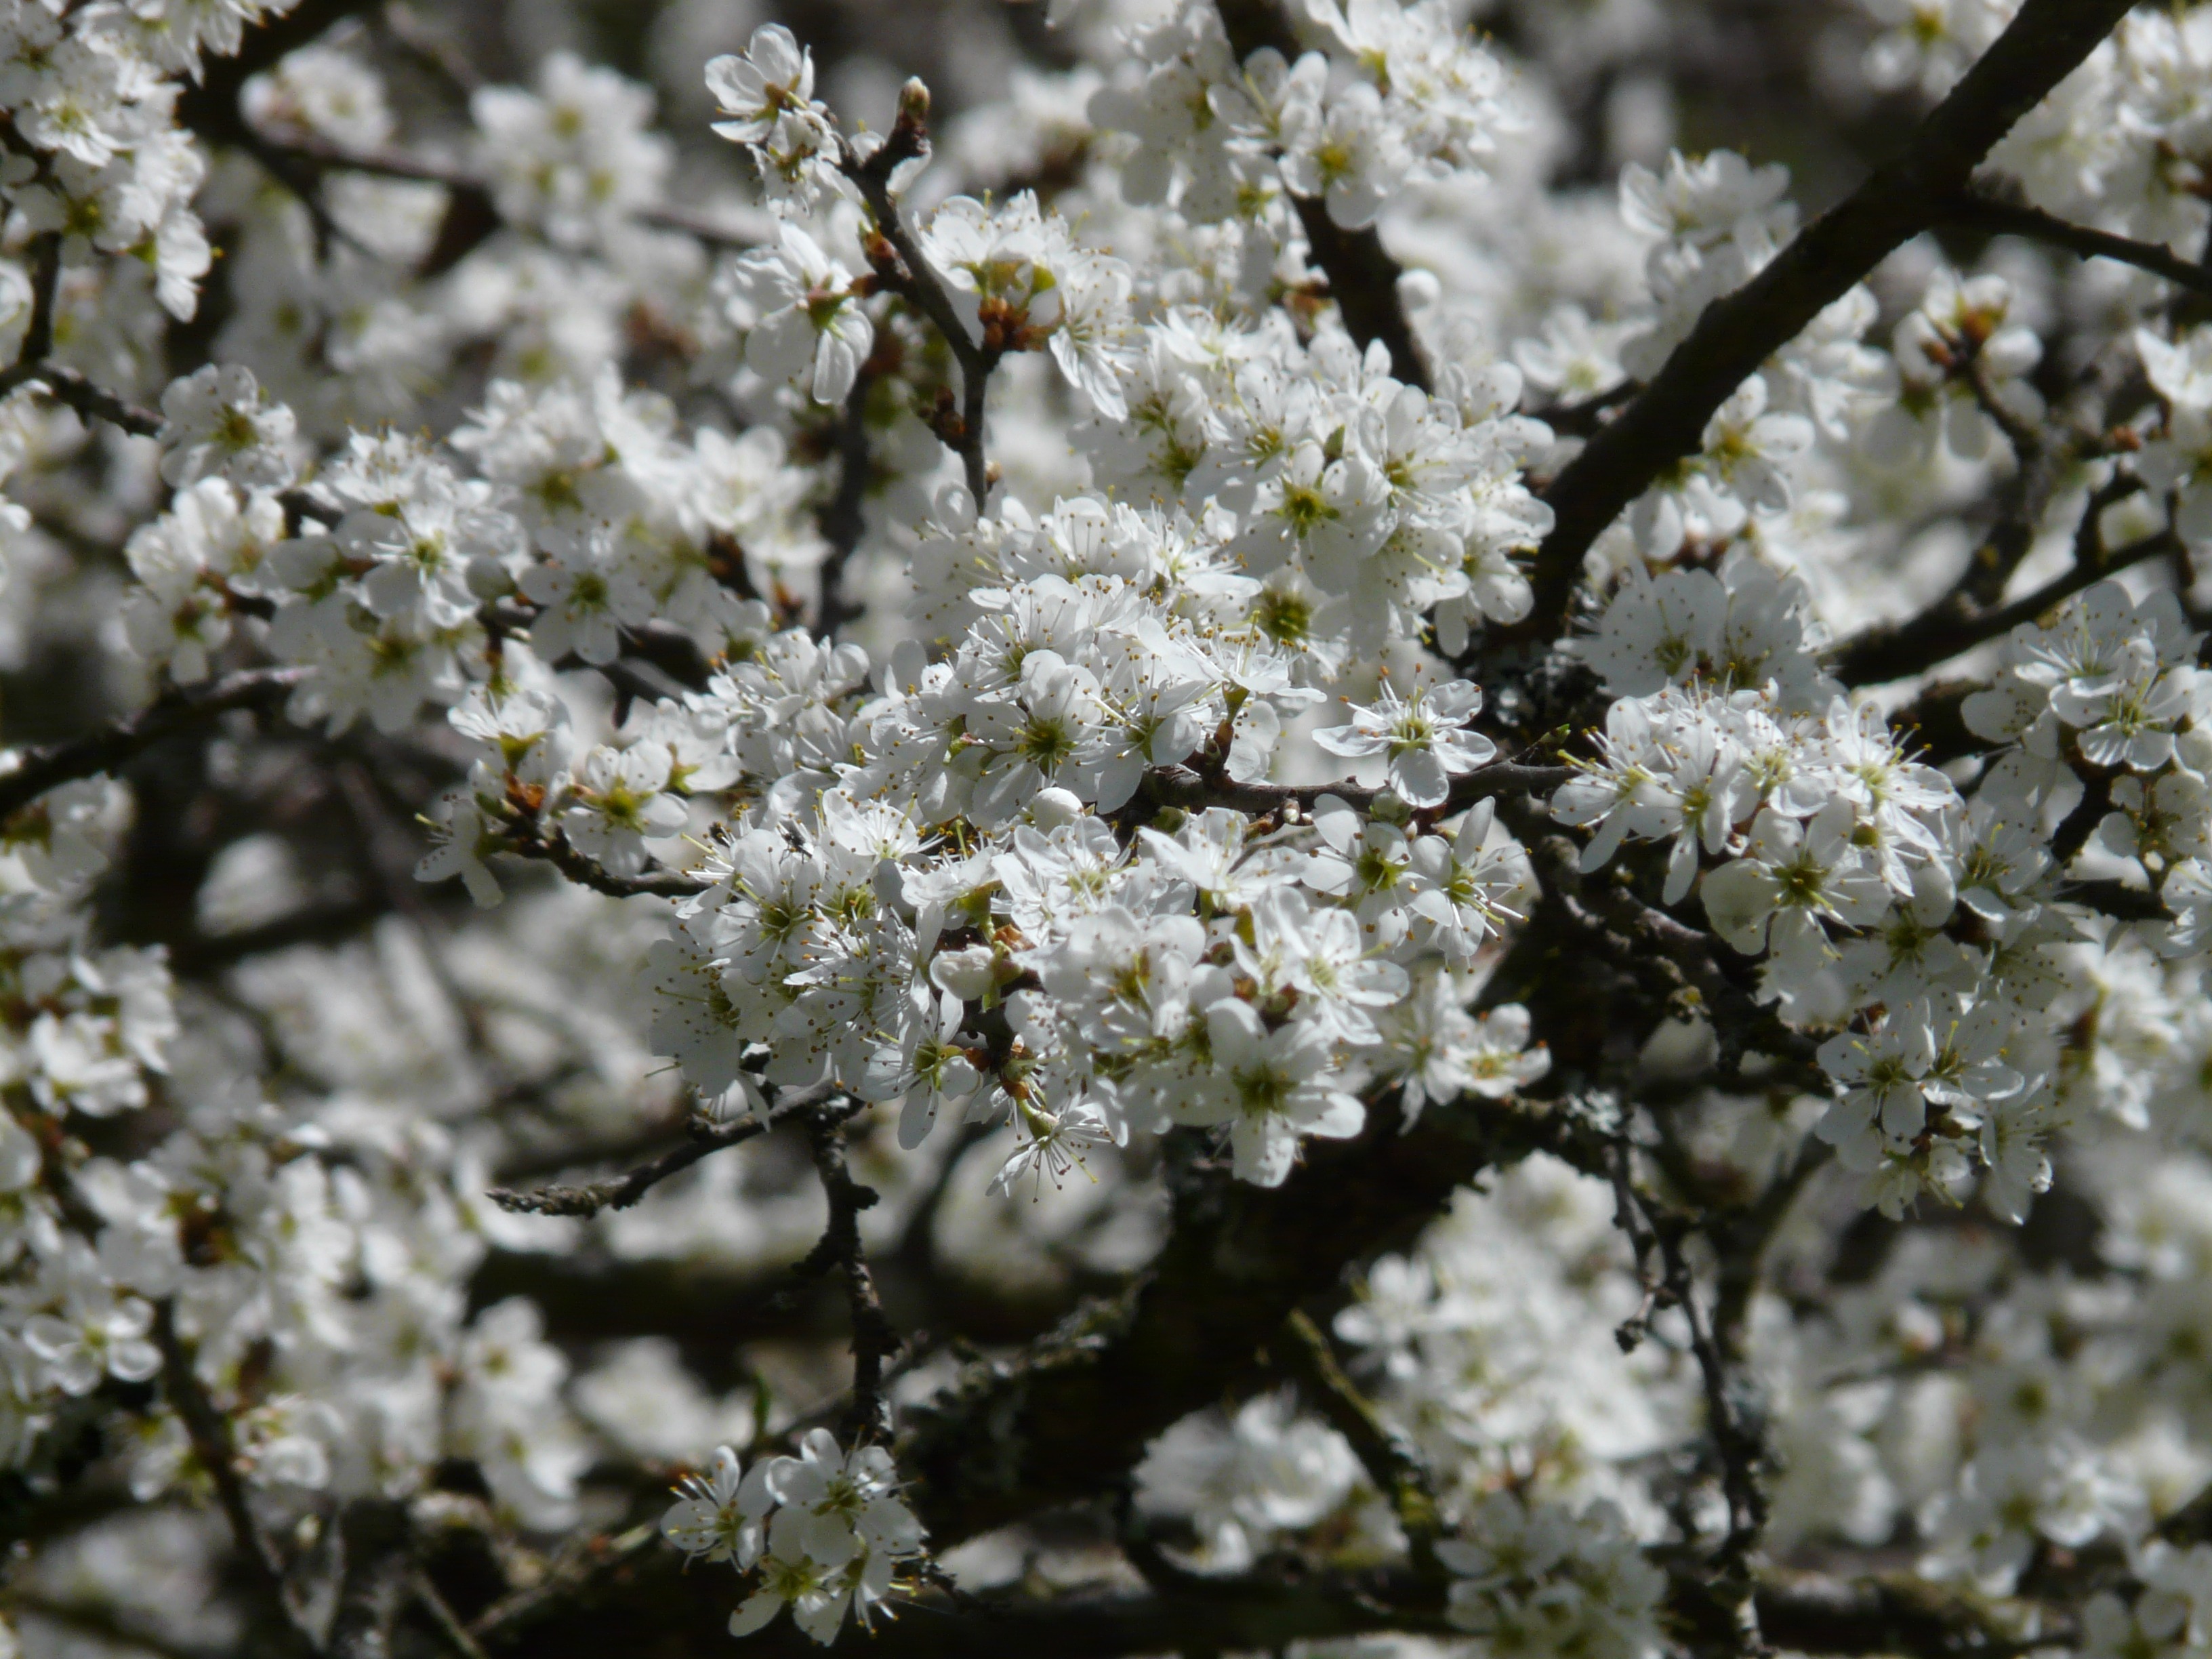
tree, branch, blossom, plant, white, fruit, flower, bloom, food, spring, produce, flora, cherry blossom, flowers, shrub, prunus, hedge, fill, splendor, host, rose greenhouse, heckendorn, schlehe, blackthorn, schlehendorn, steinobstgewaechs, prunus spinosa, flowering plant, rosaceae, white splendour, land plant, amygdaleae, sloe hedge